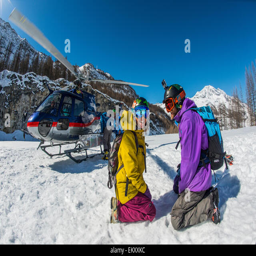
a couple of skiers are picked up by helicopter